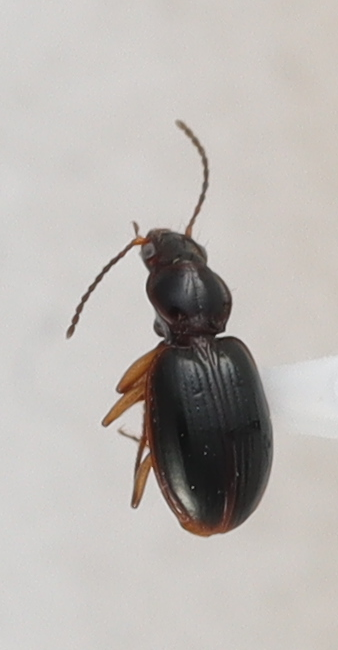
Scientific name: Mecyclothorax konanus
Plot: 14
Trap: W
Collected: 20240703